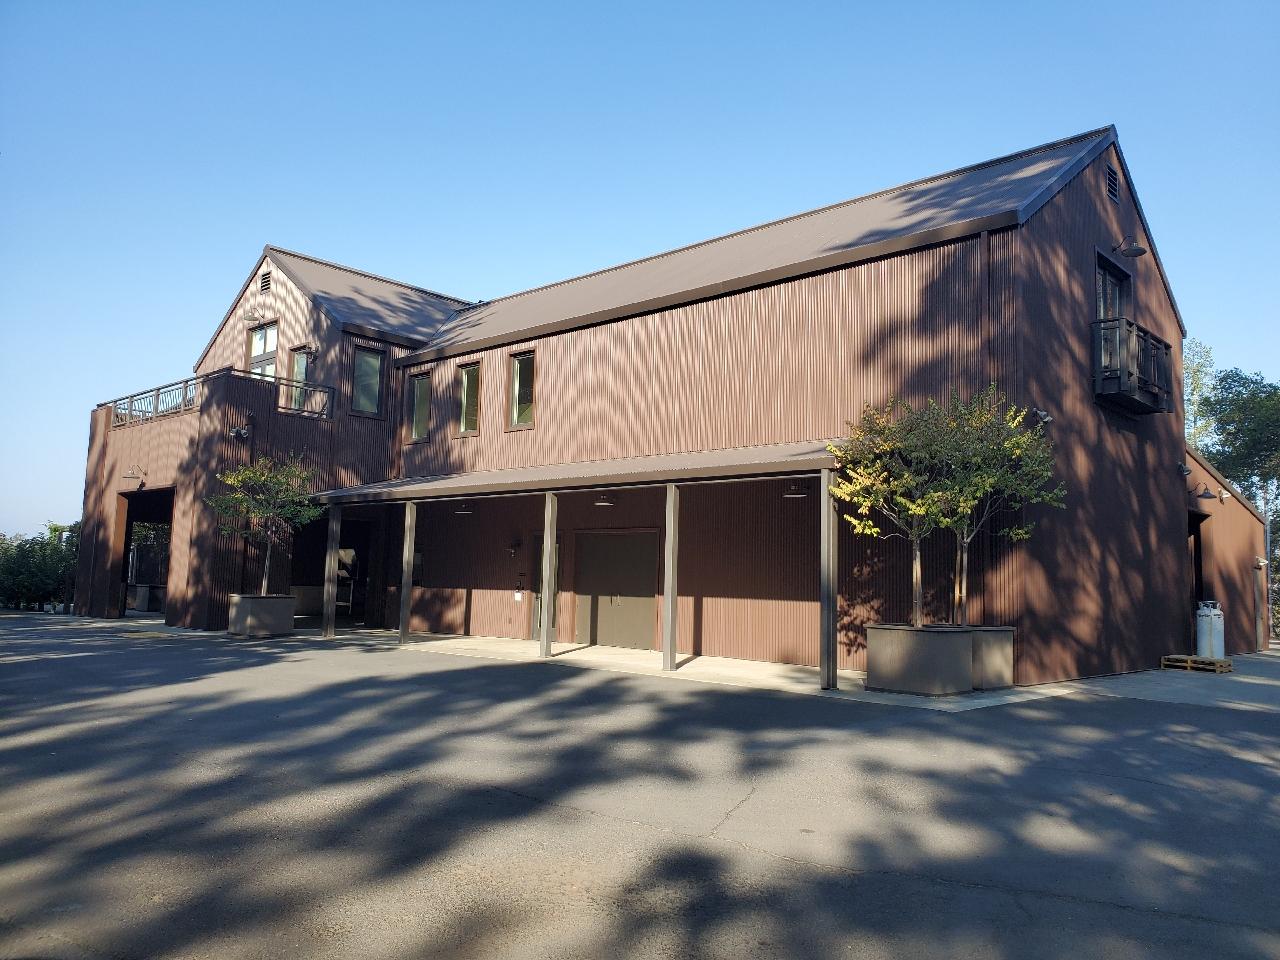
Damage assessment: no_damage